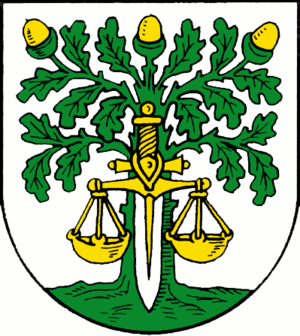
Eicklingen est une commune de l'arrondissement de Celle.